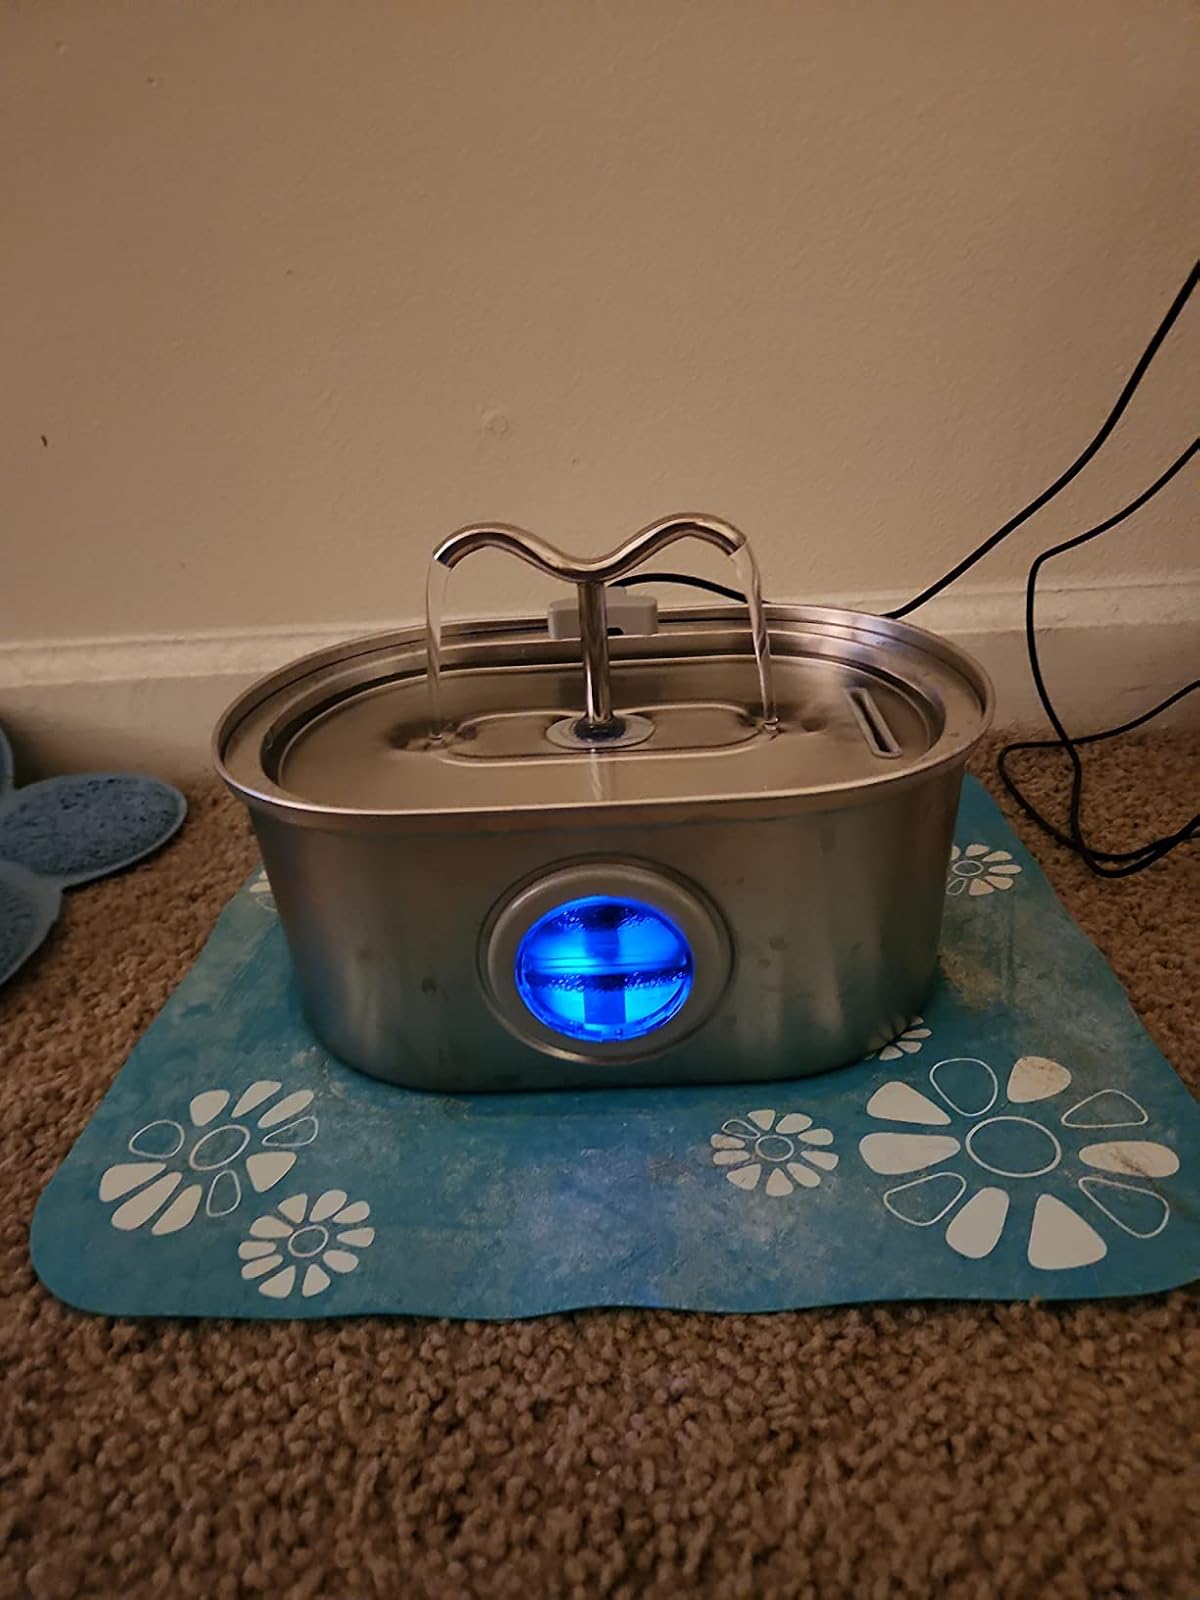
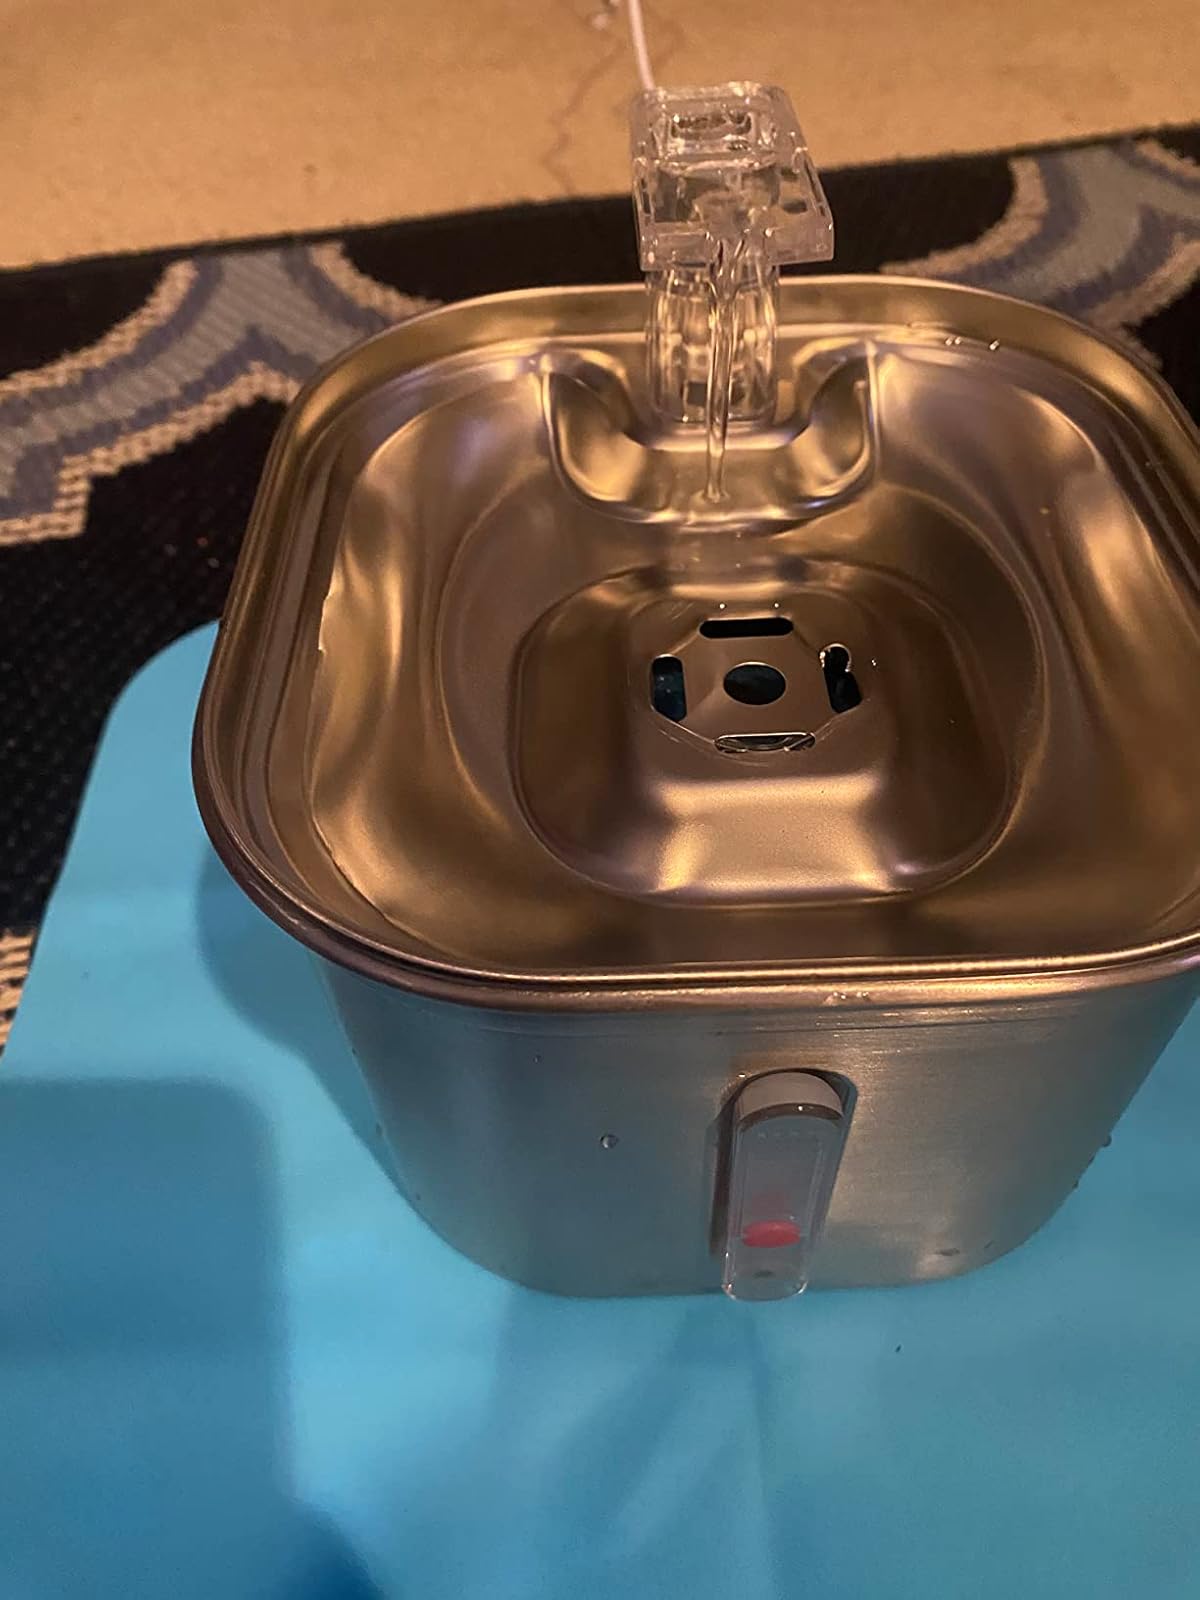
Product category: items_bowl
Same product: no